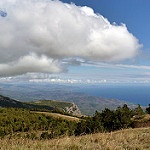
Scene: Outdoor